Baja California Territory

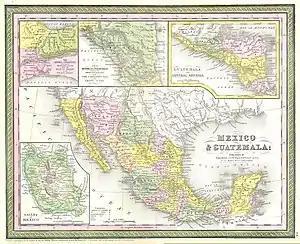
1850 map: Baja California Territory in yellow (left).

Baja California Territory (Territorio de Baja California) was a federal territory of Mexico that existed from 1824 to 1853, and 1854 to 1931; it encompassed the Baja California peninsula of present-day northwestern part of the country. It replaced the Baja California Province (1773–1824) of the Spanish colonial Viceroyalty of New Spain, after Mexican independence. Along with Alta California, the two territories were split from the Spanish Californias region.